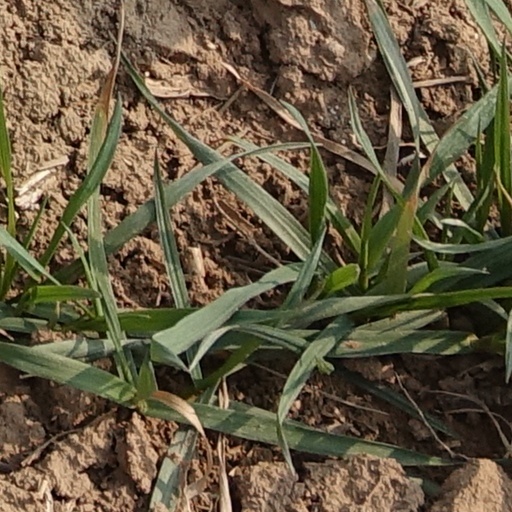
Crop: wheat